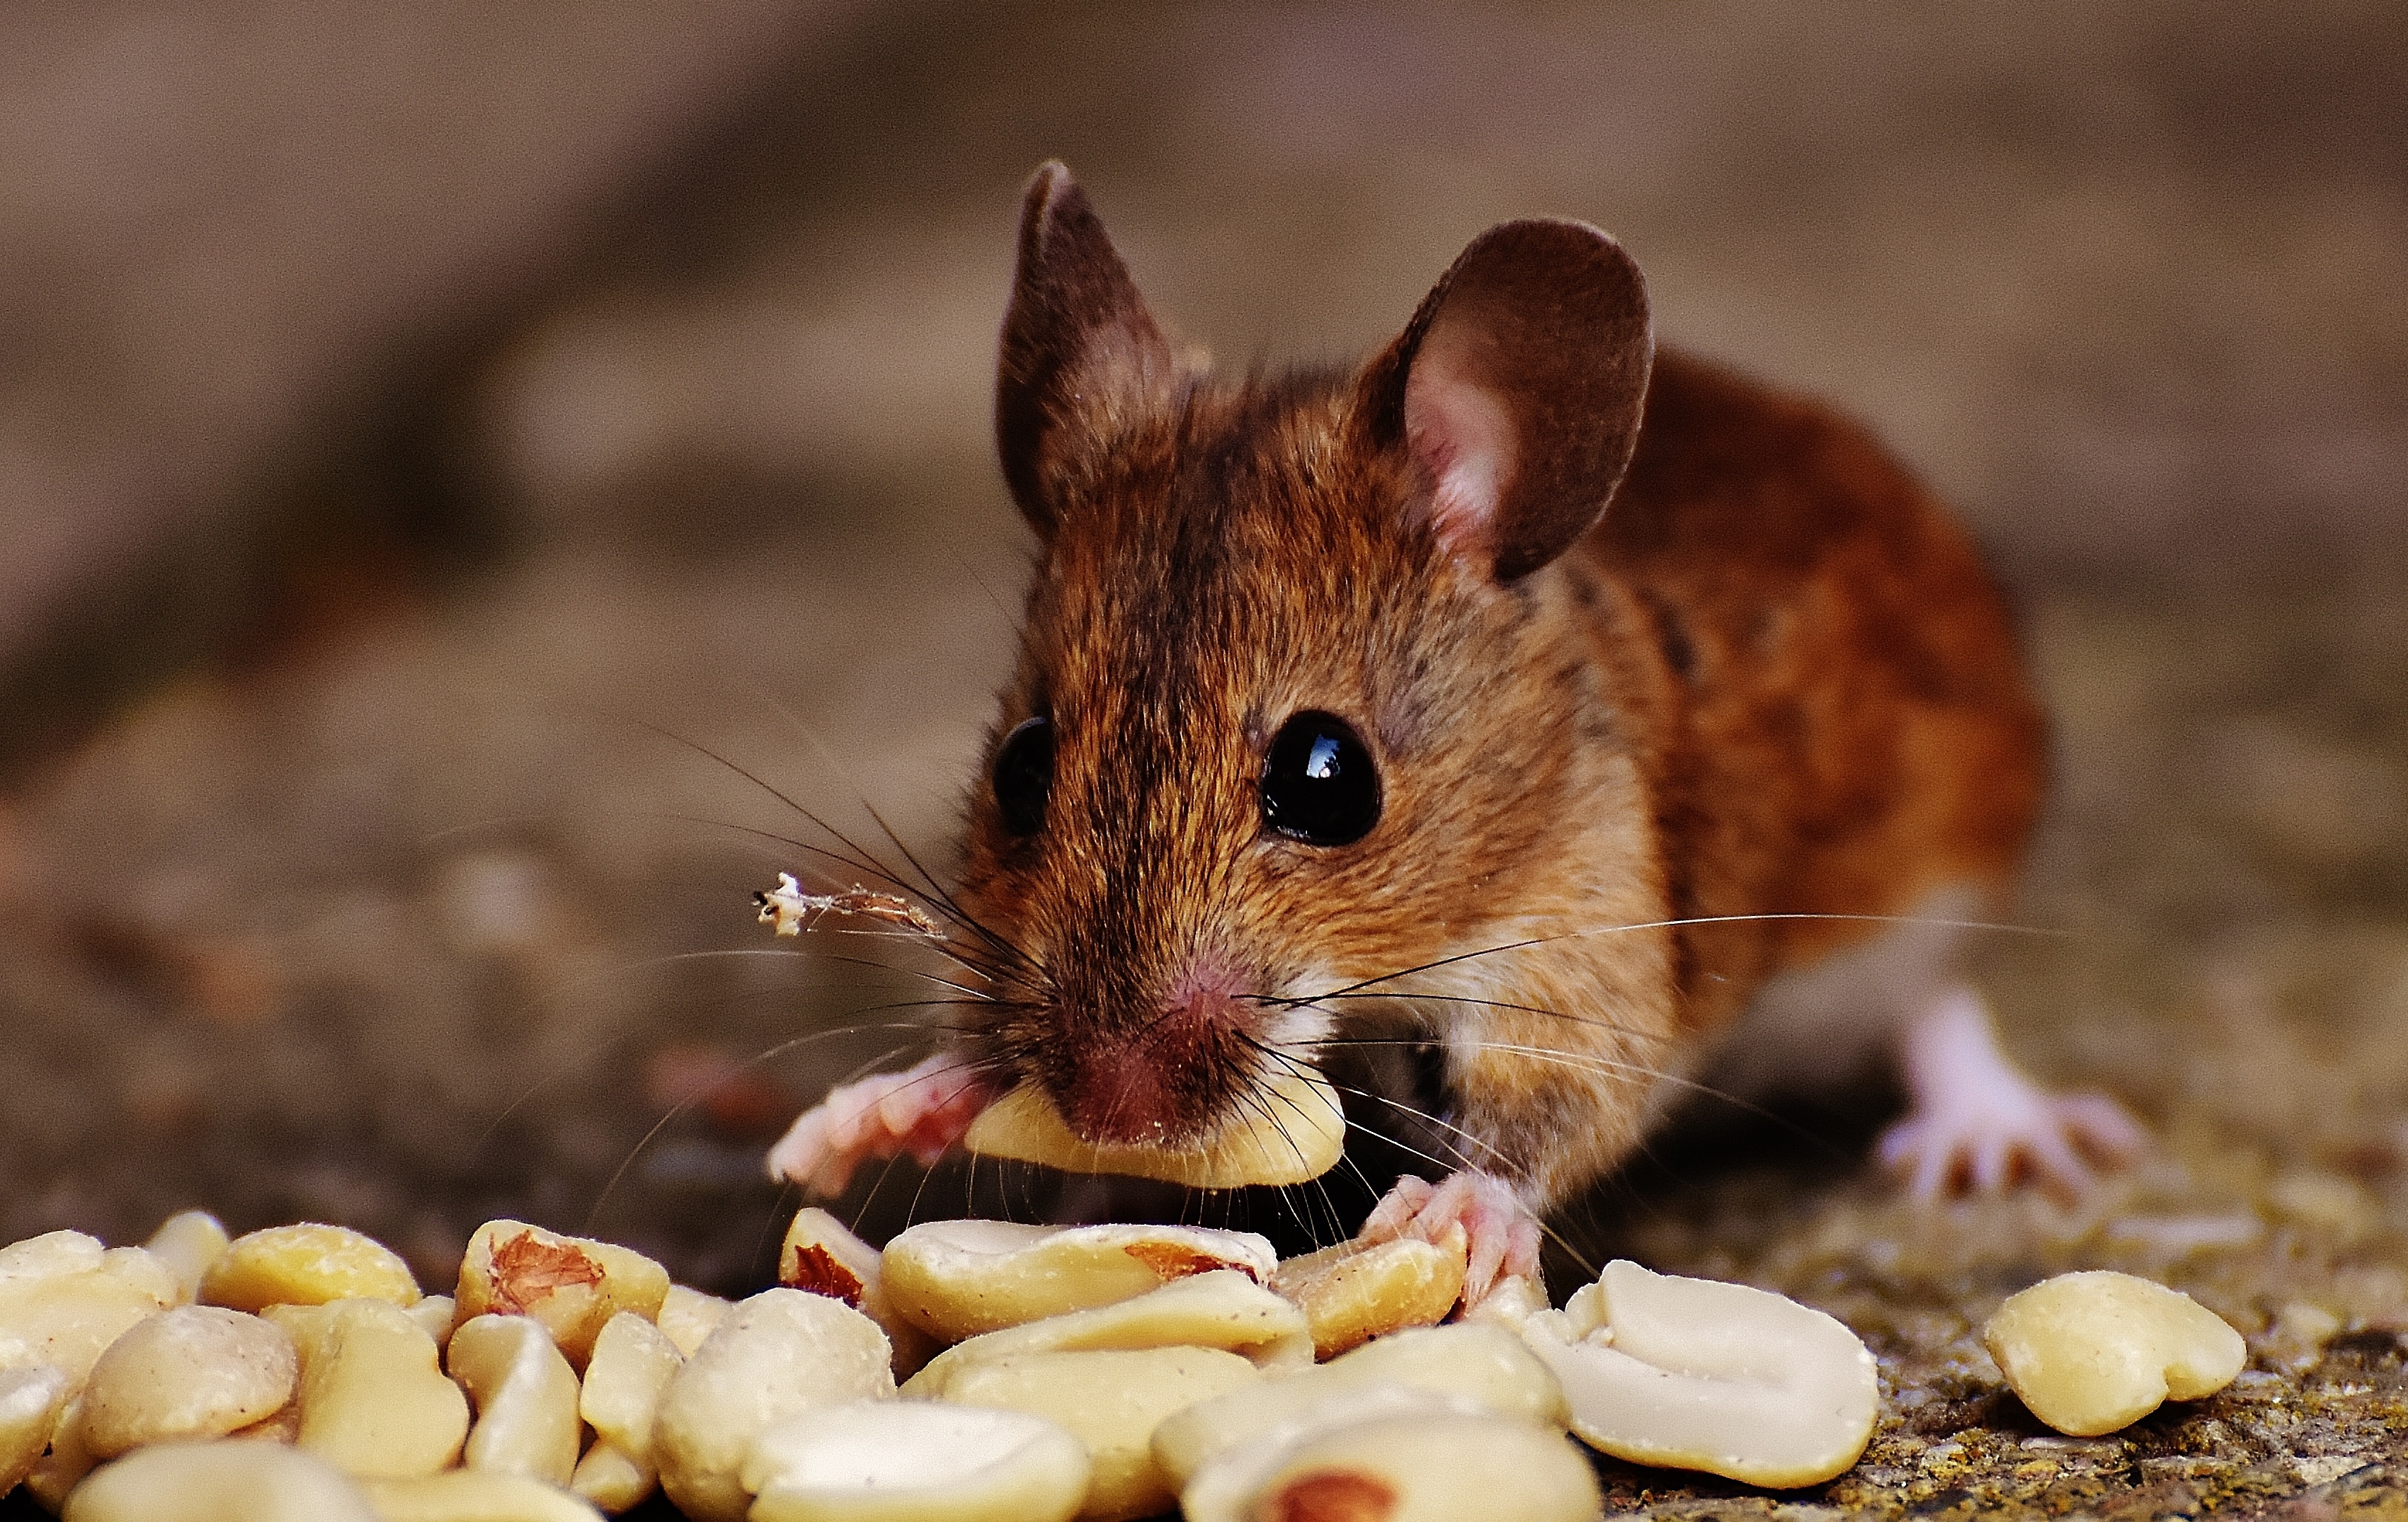
nature, sweet, mouse, animal, cute, wildlife, fur, small, brown, mammal, rodent, fauna, close up, whiskers, vertebrate, funny, nager, mice, button eyes, wood mouse, apodemus sylvaticus, gerbil, muroidea, muridae